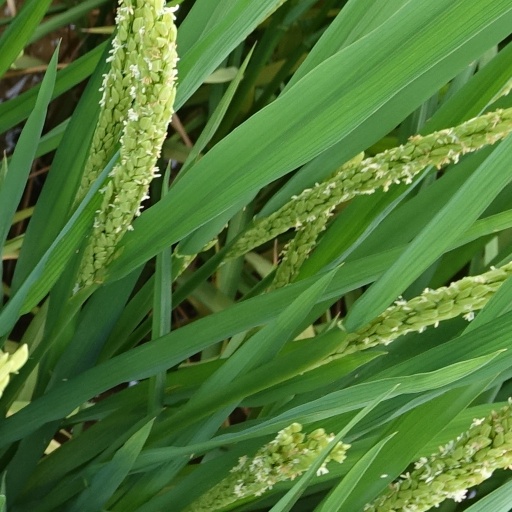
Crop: rice